Eva Maria Düringer Cavalli

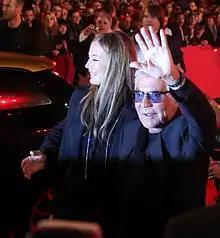
Eva and Roberto Cavalli in 2013

Eva Maria Düringer Cavalli (born 9 October 1959 as Eva Maria Düringer, and sometimes referred to as Eva Cavalli) is an Austrian fashion designer and beauty pageant titleholder who was crowned Miss Austria 1977 and Miss Europe 1978/1977. She was also previously the co-creative director for Cavalli brands. Cavalli and her husband Roberto Cavalli divorced in 2010.